Definitive postage stamps of Ireland

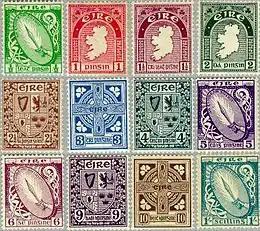
1922–23 First Definitive Series (low values)

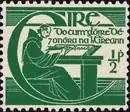
The 1944–68 1/2d stamp

The first twelve stamps, the low-values up to 1 shilling, were issued during 1922–23 whilst the three high-values, 2/6, 5/- and 10/- did not appear until 8 September 1937. They were printed by typography by the Government Printers, Dublin on SE watermarked paper. The designs were: "Sword of Light" (4 values), "Map of Ireland" (3 values), "Celtic Cross" (2 values), "Arms of the Provinces" (3 values) and "St. Patrick" (3 high values). A small number of coils with either the horizontal or vertical edges imperf (straight) were issued between 1933 and 1935 including the rare coil in 1935.